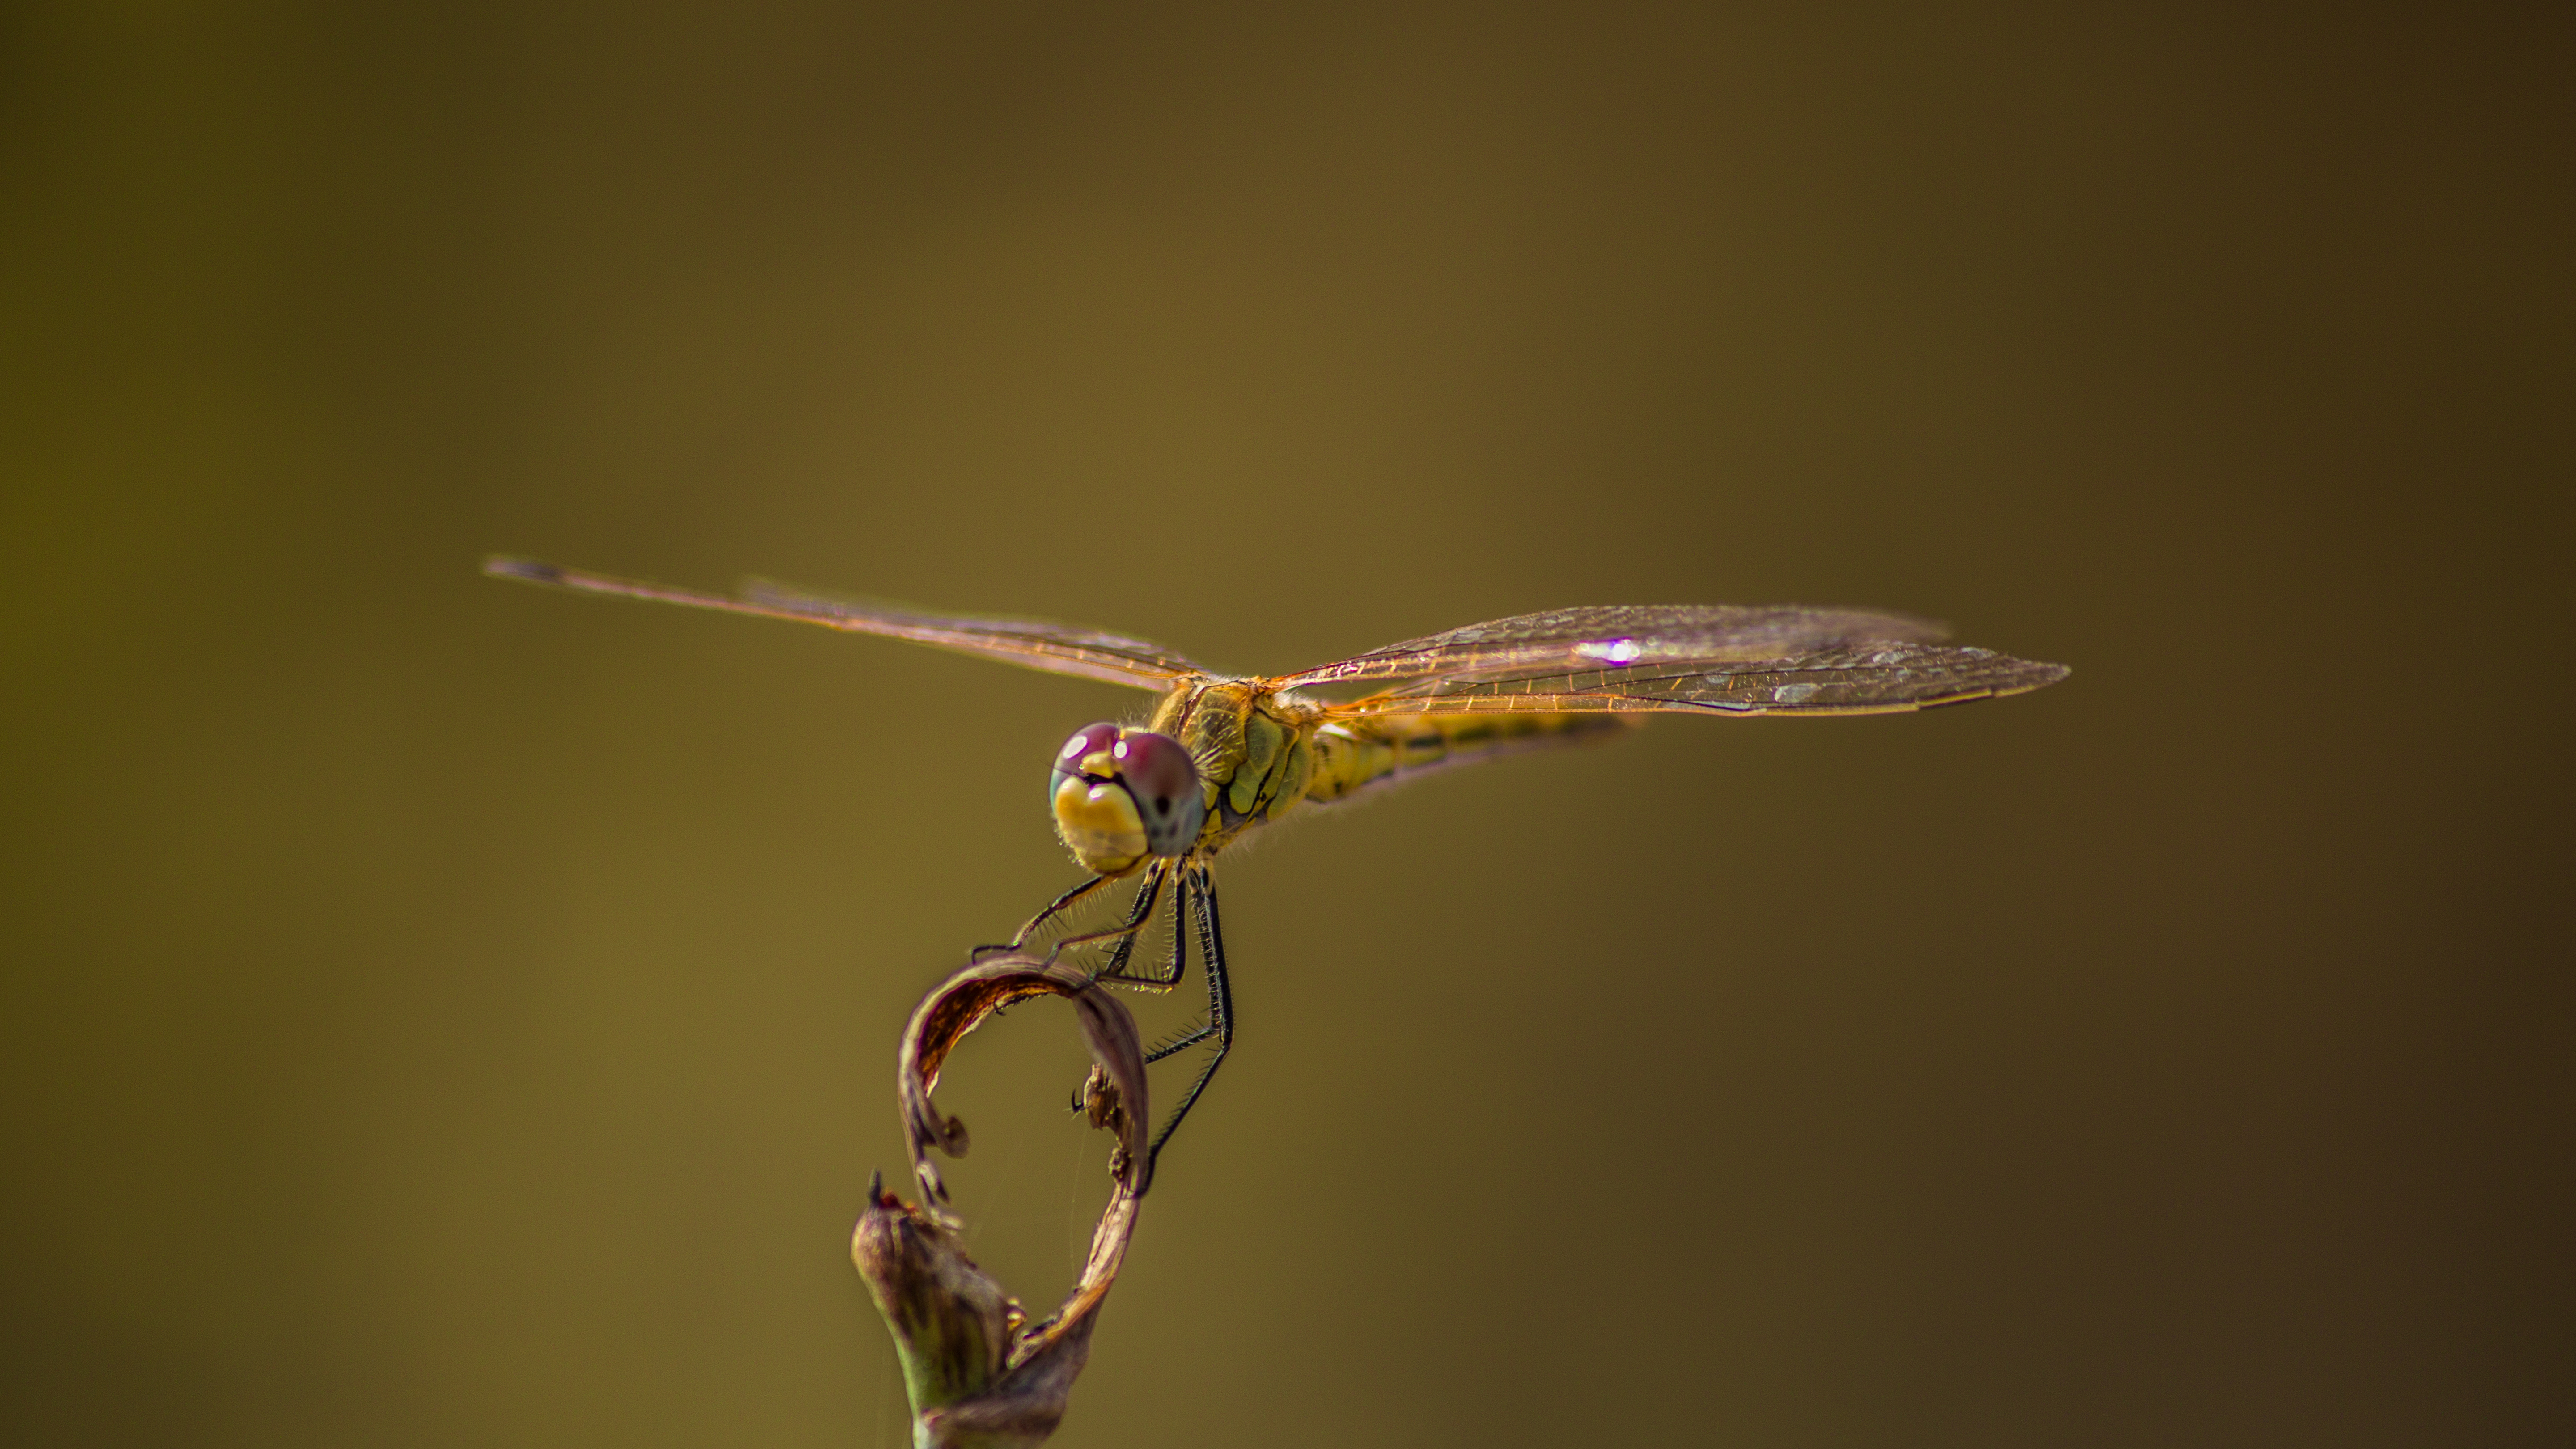
nature, wing, photography, fly, green, insect, macro, closeup, fauna, invertebrate, close up, dragonfly, damselfly, libellule, macro photography, arthropod, plant stem, dragonflies and damseflies, net winged insects